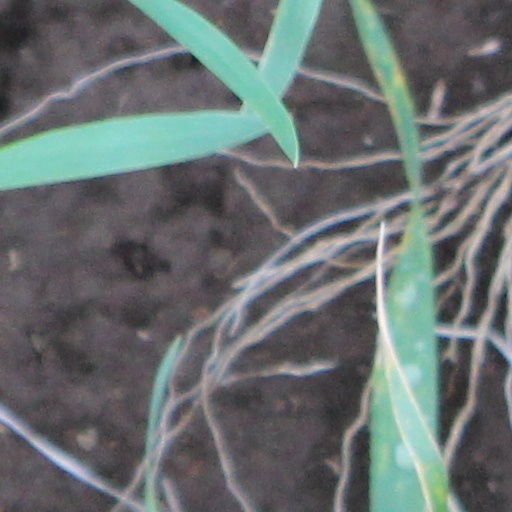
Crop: wheat